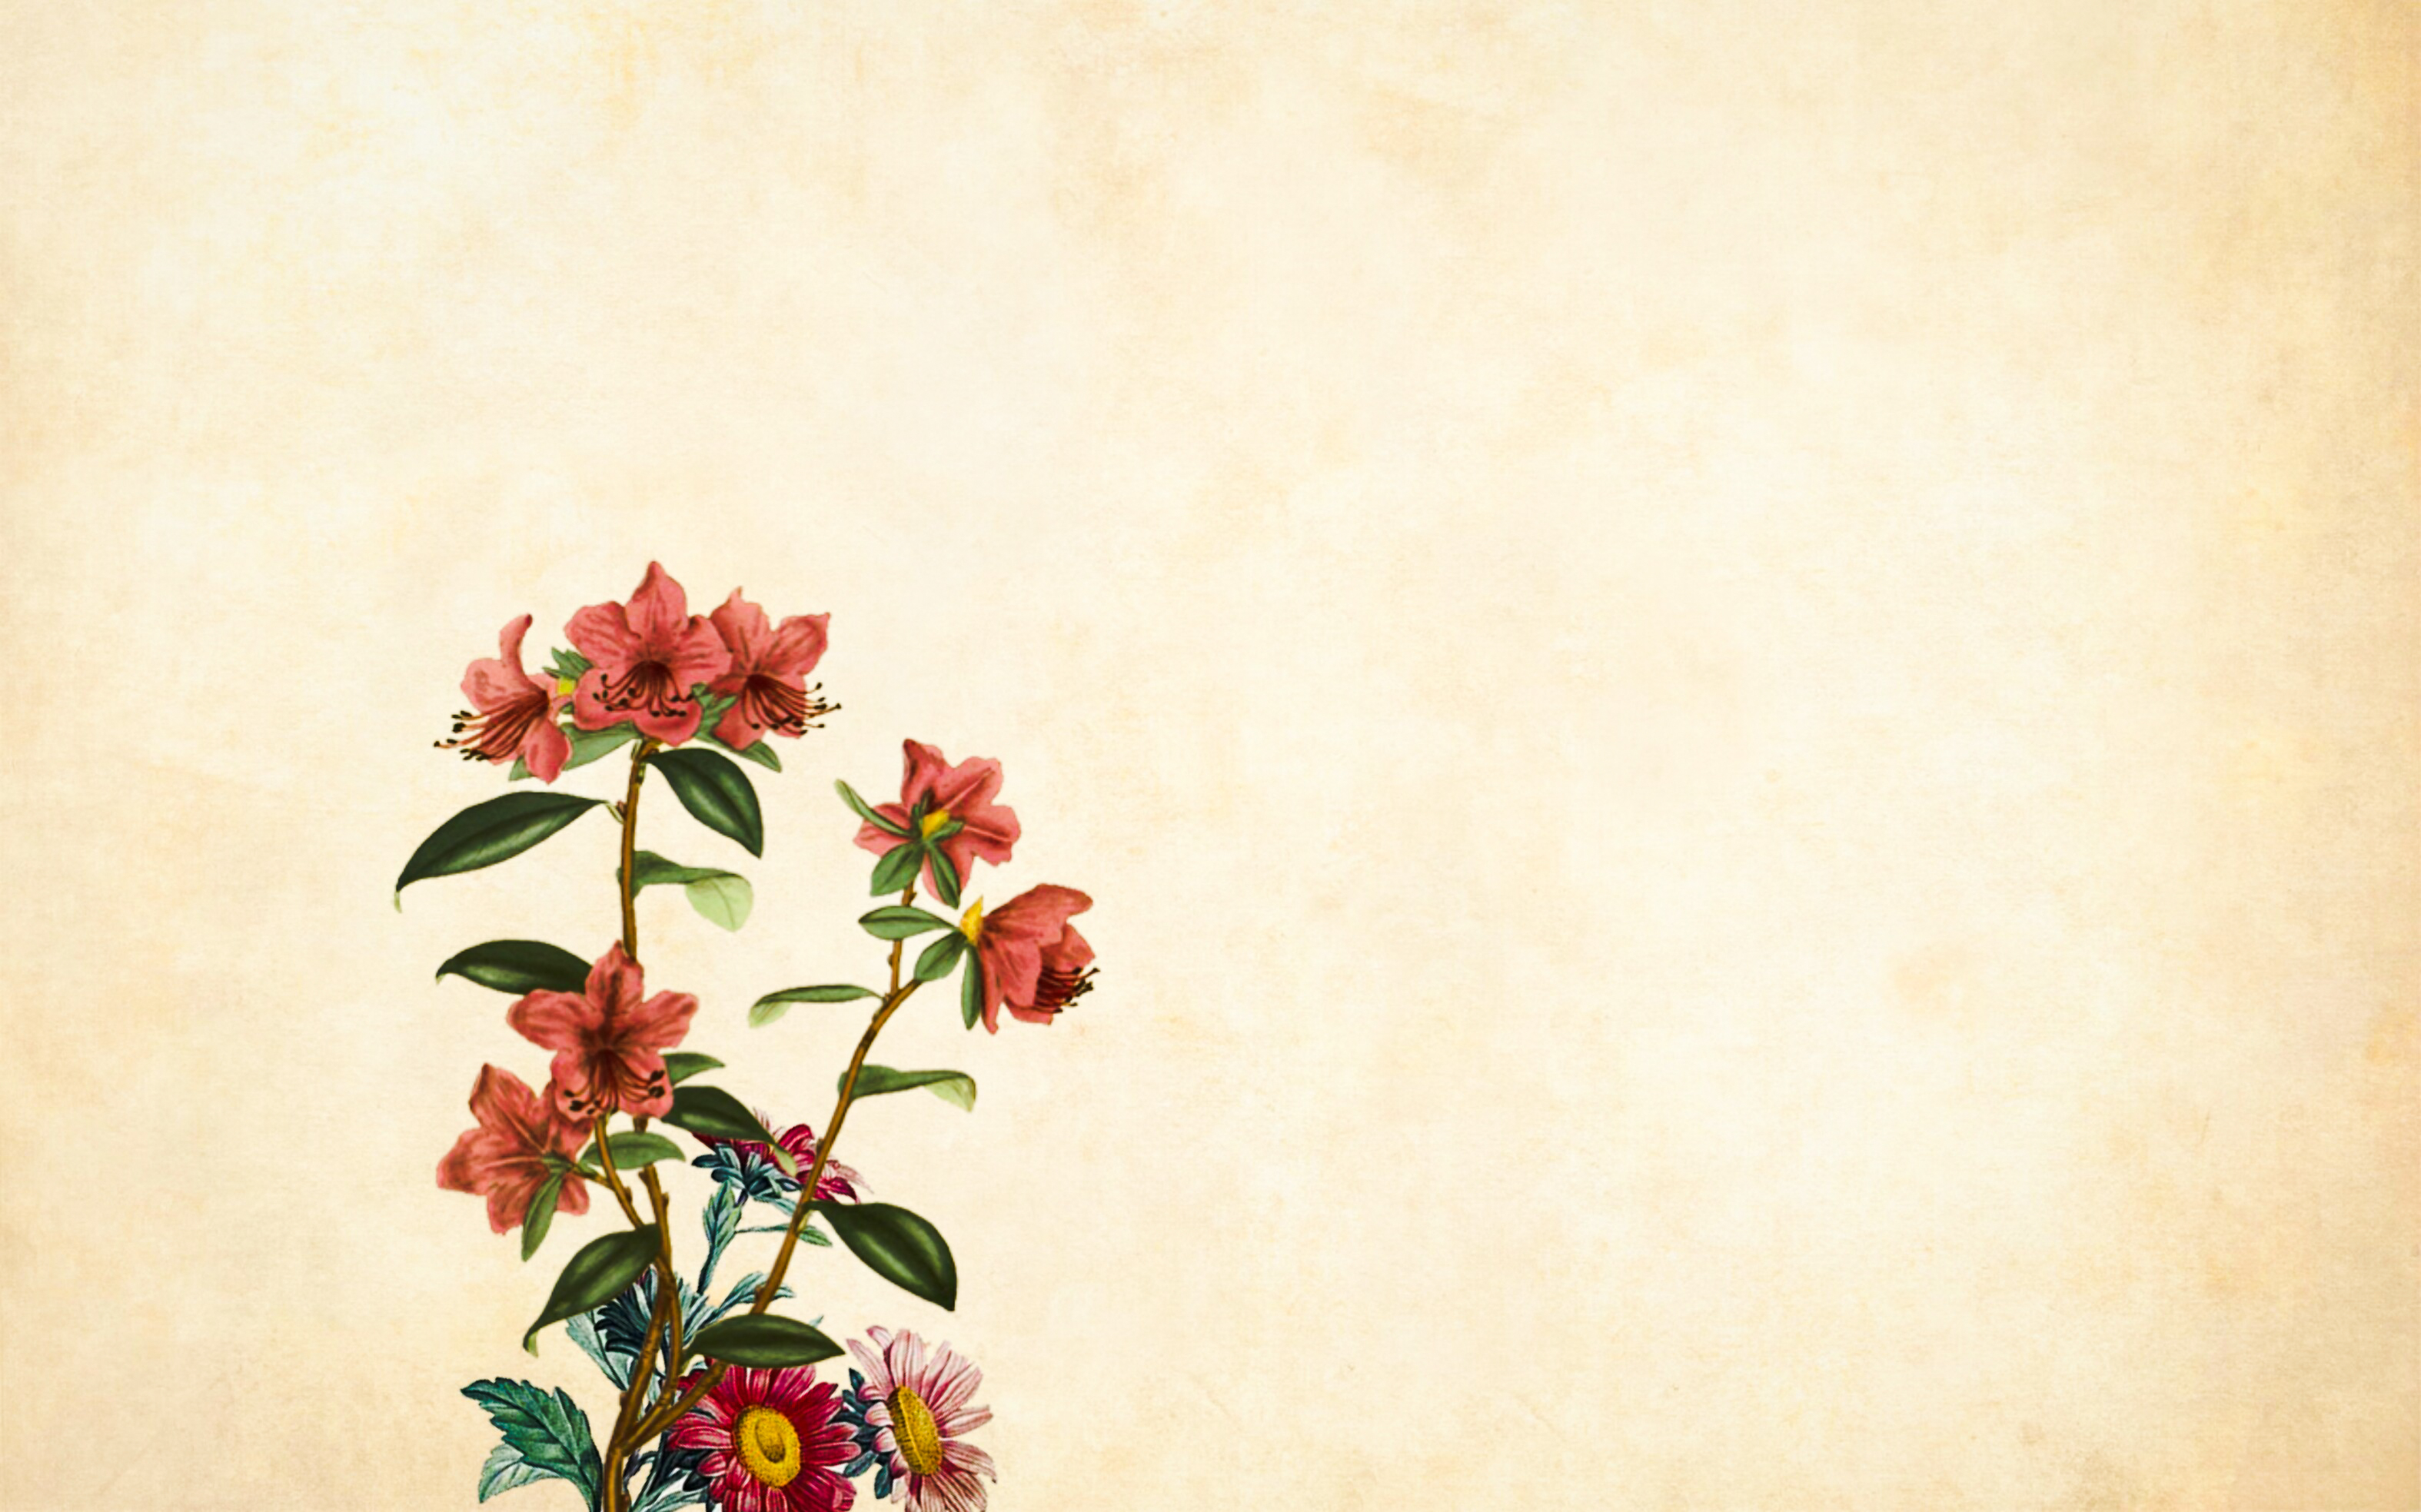
flower, floral, paper, vintage, roses, bouquet, cluster, leaf, decoration, scrapbooking, fall, blank, old, antique, print, style, nostalgic, oldfashioned, retrostyled, faded, sonteban, rustic, decoupage, flora, plant, petal, still life photography, blossom, spring, flowering plant, floral design, computer wallpaper, sky, flower arranging